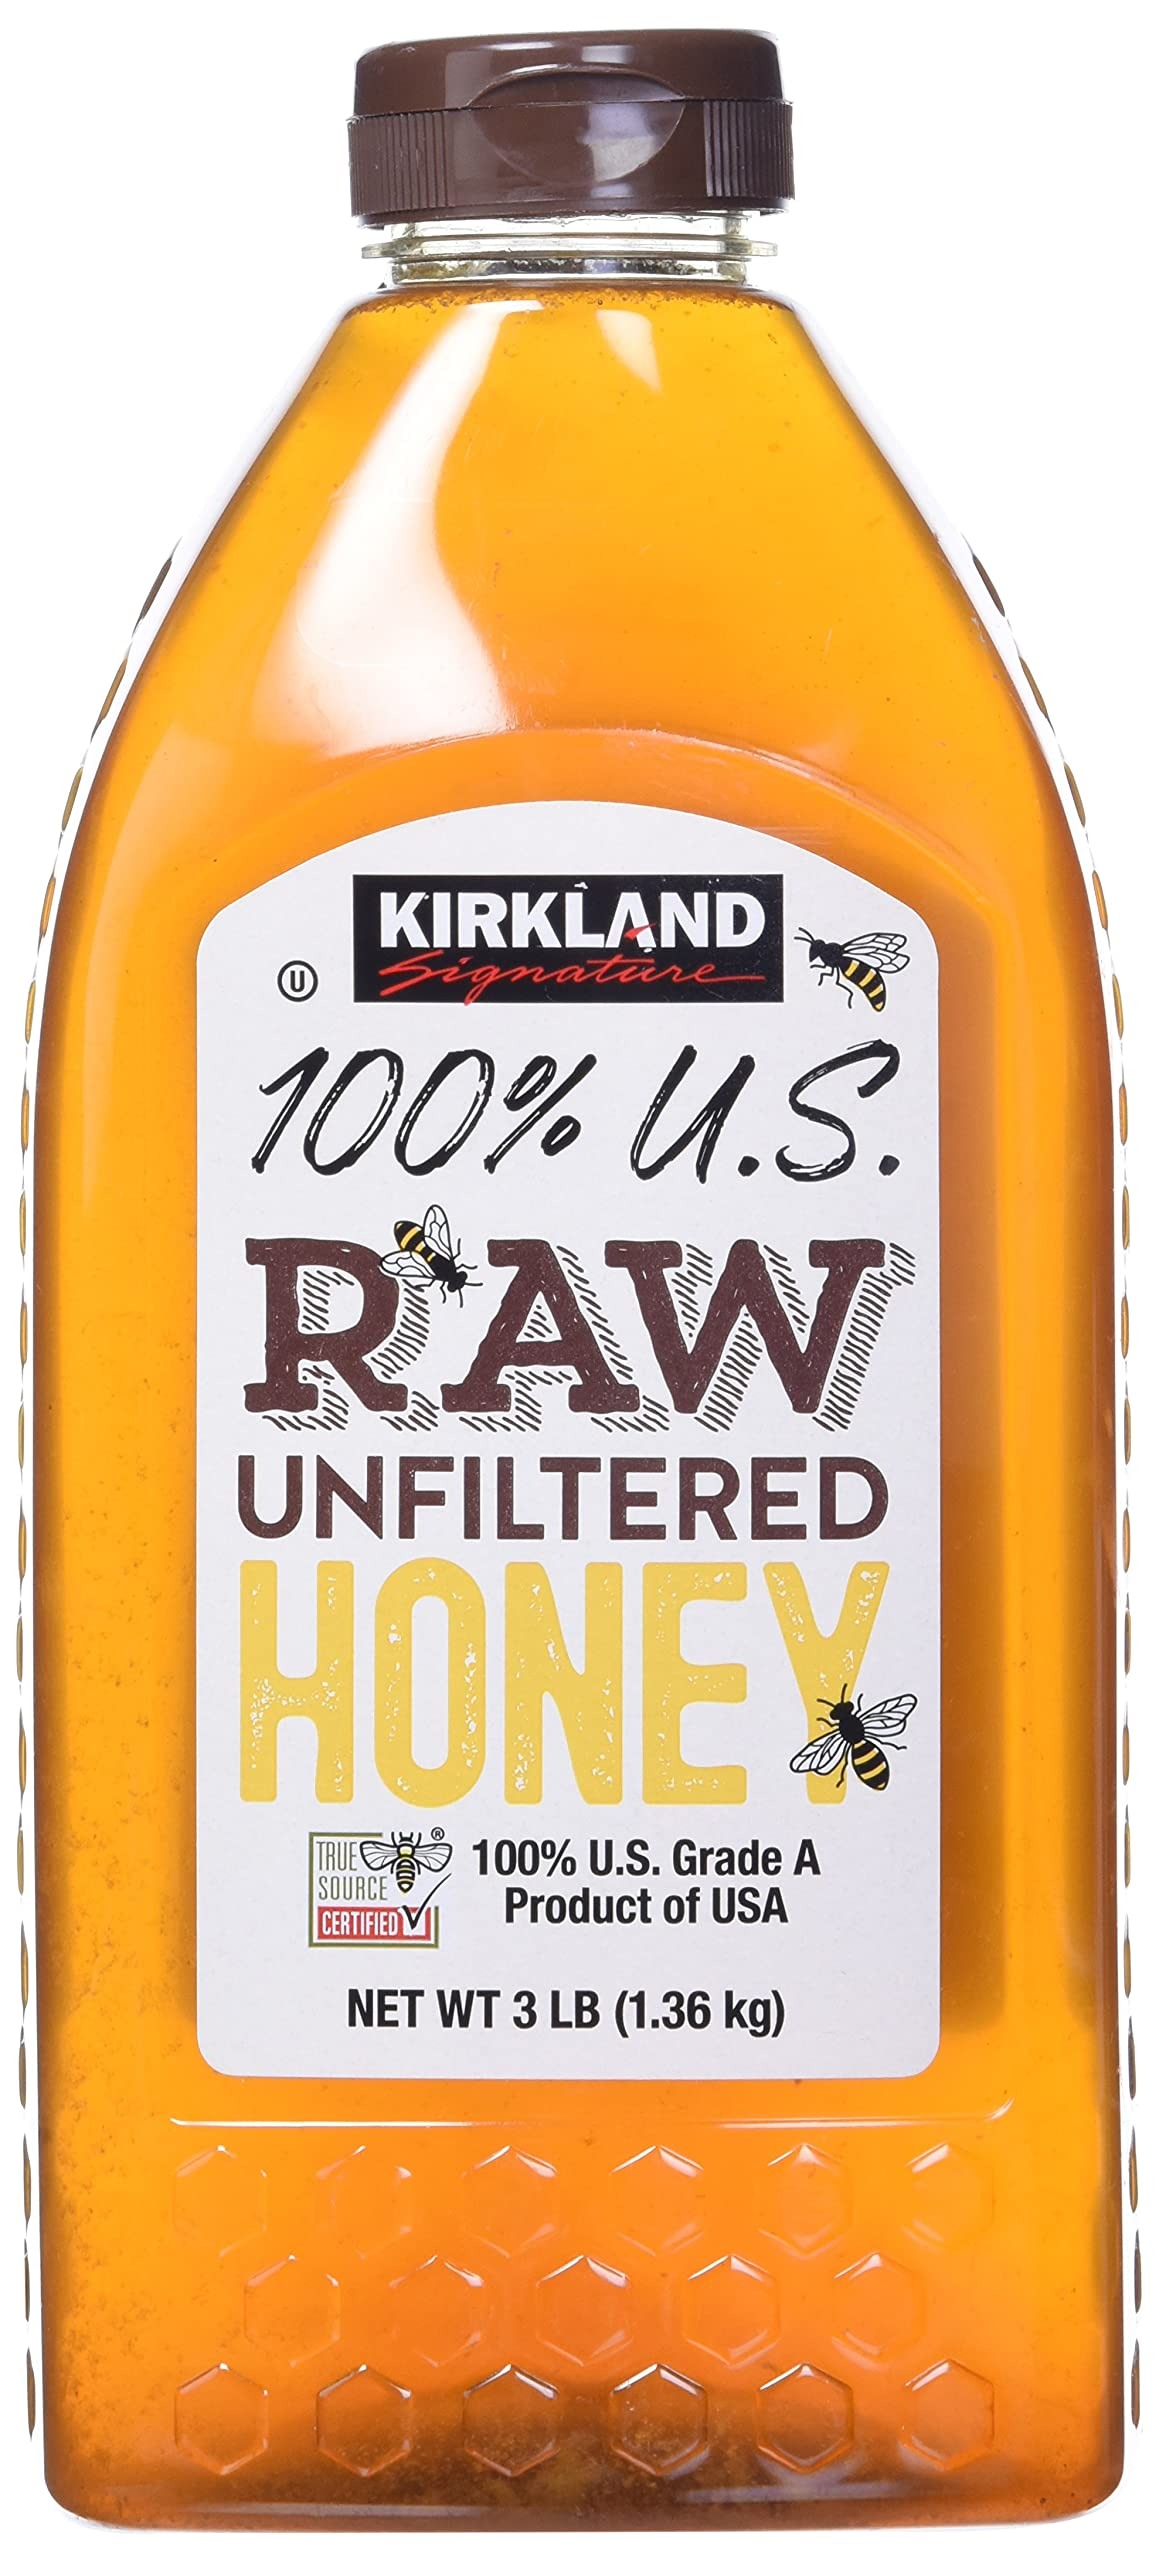
Item Name: Kirkland Signature Kirkland Signature Raw Unfiltered USA Honey (48 OZ/ 3 LBS), 48 oz(Pack of 1)
Bullet Point 1: Product Type:Grocery
Bullet Point 2: Item Package Dimension:3.0 " L X2.0 " W X 7.0 " H
Bullet Point 3: Item Package Weight:1.383 kg
Bullet Point 4: Country Of Origin: United States
Value: 48.0
Unit: Ounce

Price: 22.75